Sue Wicks

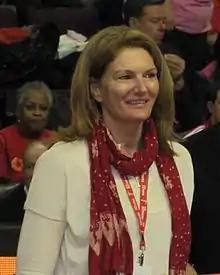
Sue Wicks, being honored at Rutgers-UConn game

Susan Joy Wicks (born November 26, 1966) is a former basketball player in the Women's National Basketball Association (WNBA). She played with the New York Liberty from 1997 to 2002. Wicks was inducted into the Women's Basketball Hall of Fame in 2013.